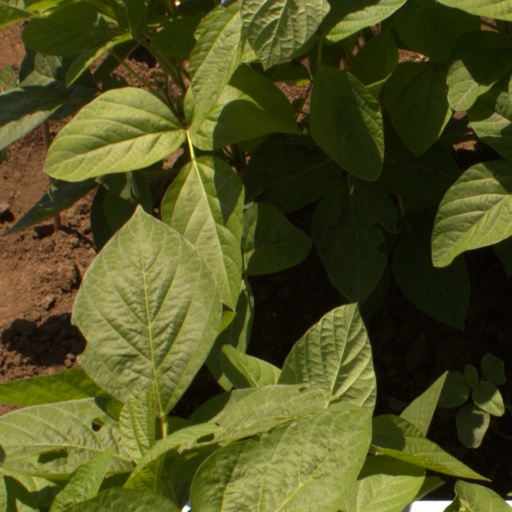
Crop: soybean